Kingsway telephone exchange

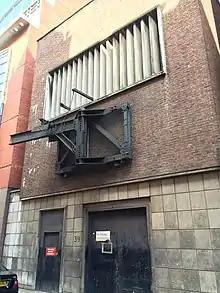
Entrance to Kingsway Telephone Exchange at 39 Furnival Street

Kingsway telephone exchange was a Cold War-era hardened telephone exchange underneath Chancery Lane tube station in High Holborn in London. Initially built as a deep-level air-raid shelter in the early 1940s, it was instead used as a government communications centre. In 1949 the General Post Office (GPO) took over the building, and in 1956 it became the UK termination point for TAT-1, the first transatlantic telephone cable. Closure of the facility began in the 1980s. It was built together with underground exchanges in Birmingham and Manchester, and was originally covered by a D-Notice.